Transport in Milan

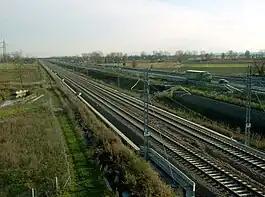
Milan–Bologna high-speed railway runs mostly parallel to the Milan-Naples highway

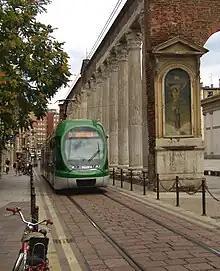
A modern "Sirio" tram in Milan, at "Colonne di San Lorenzo" ("St. Lawrence's Columns").

The suburban railway service consists of 12 lines connecting Milan to the greater metropolitan area: